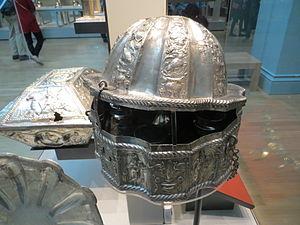
Le trésor de l’Esquilin est un ensemble de pièces d'argenterie découvert en 1793 sur la colline de l'Esquilin à Rome. Il s'agit d'un vestige de l'orfèvrerie romaine du IVᵉ siècle, dont les plus gros spécimens datent vraisemblablement des années 380. En 1866, la plus grande partie de ce trésor a rejoint, en même temps que le camée Blacas, les collections du British Museum.